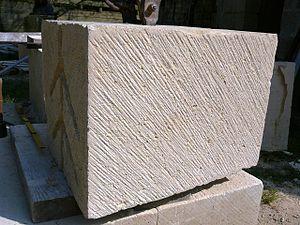
Pierre calcaire
Layage: aspect strié d'un parement de pierres de taille laissé après dressage à l'aide d'une laye, marteau de tailleur de pierres à un ou deux tranchants.
La taille de pierre regroupe un ensemble de techniques pour former dans un bloc de pierre une forme géométrique préconçue qui s'intègre généralement dans un appareil de pierres taillées.